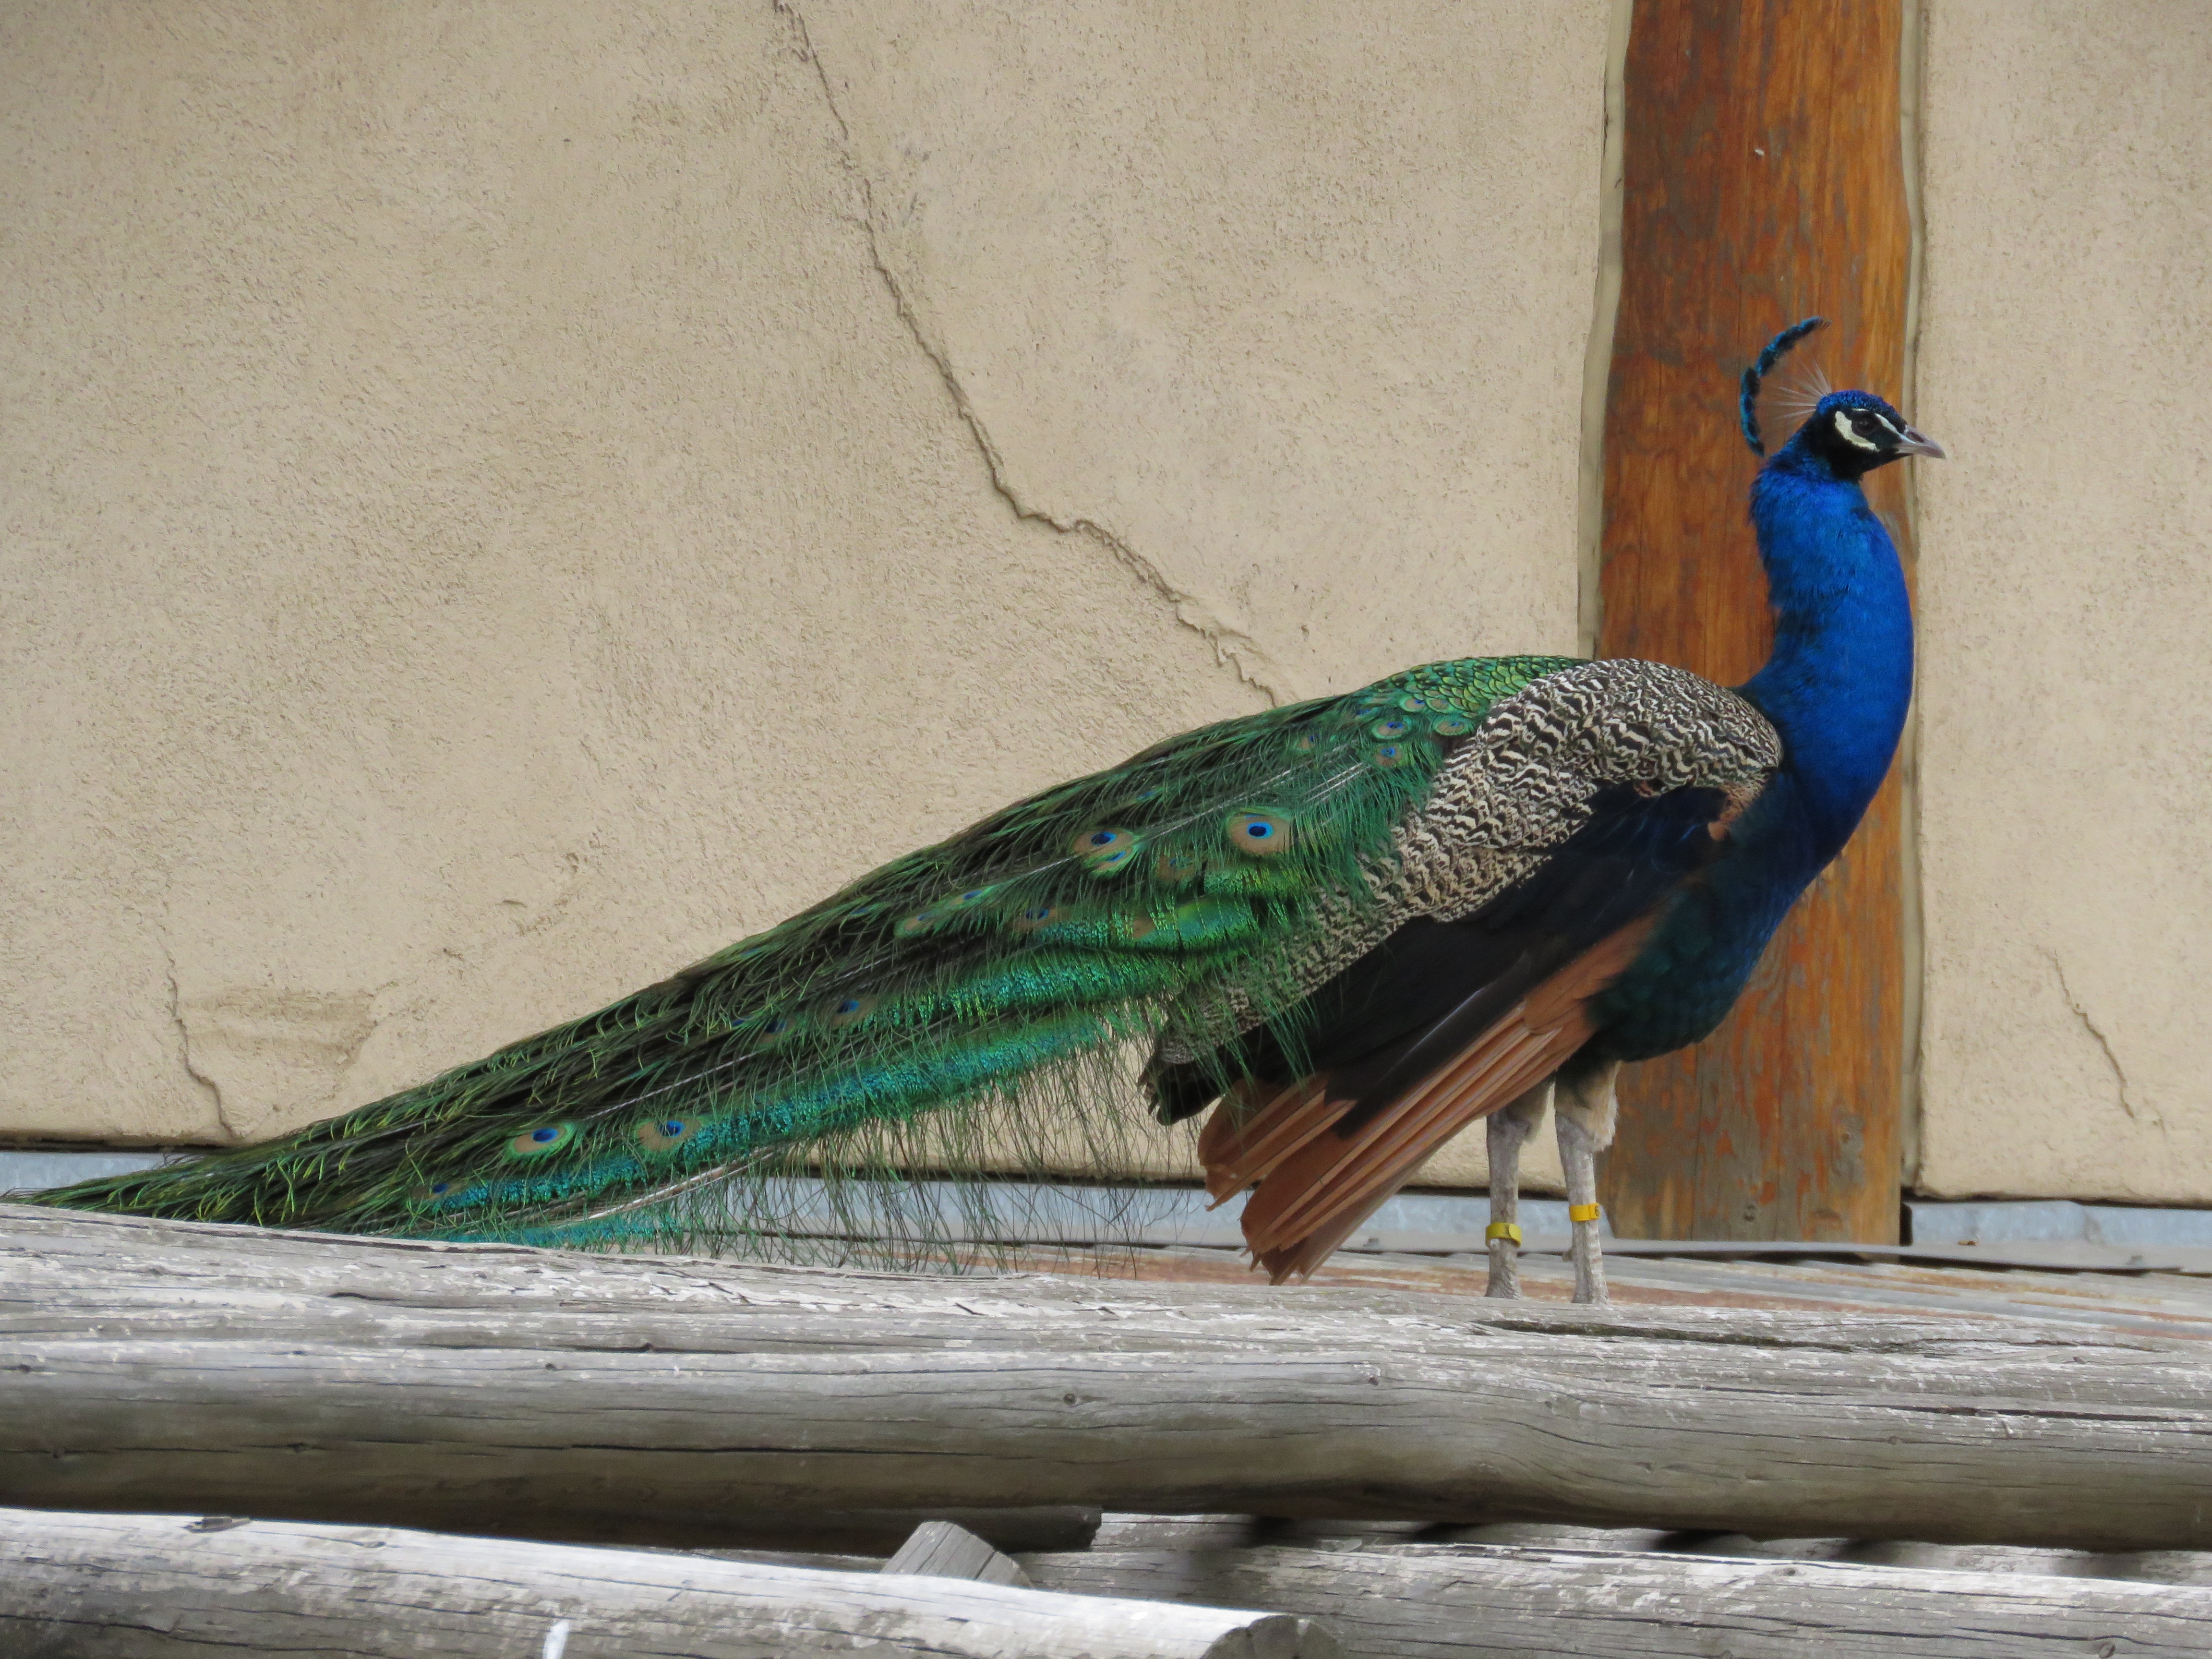
bird, wing, green, beak, blue, colorful, feather, fauna, peacock, pheasant, beautiful, peafowl